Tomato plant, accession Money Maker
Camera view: vertical (180 deg); turntable rotation: 180 degrees
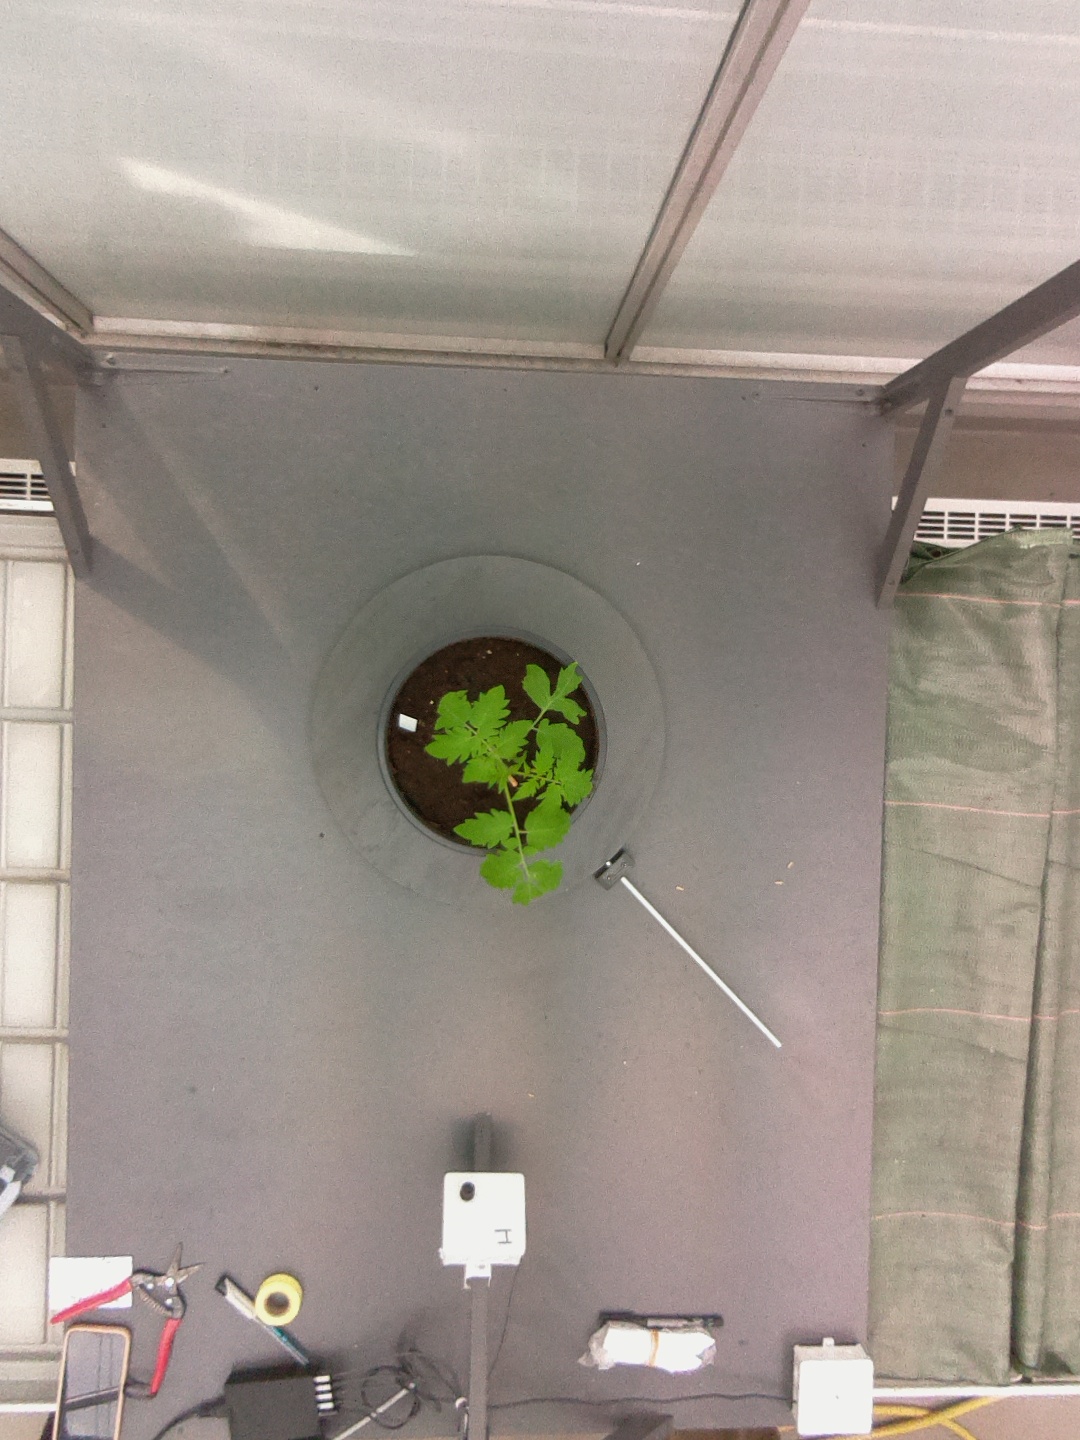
BBCH growth stage 13: 6 of true leaves visible